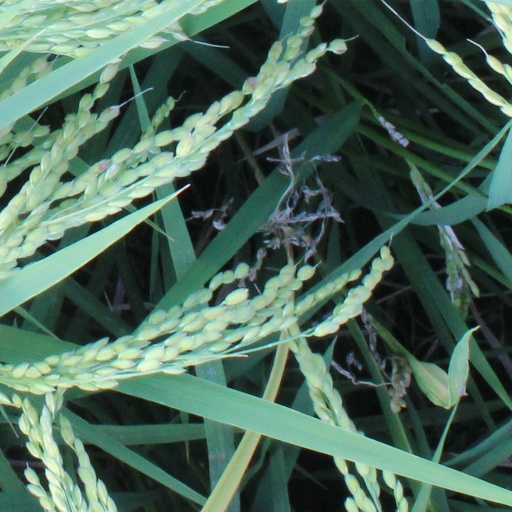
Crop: rice